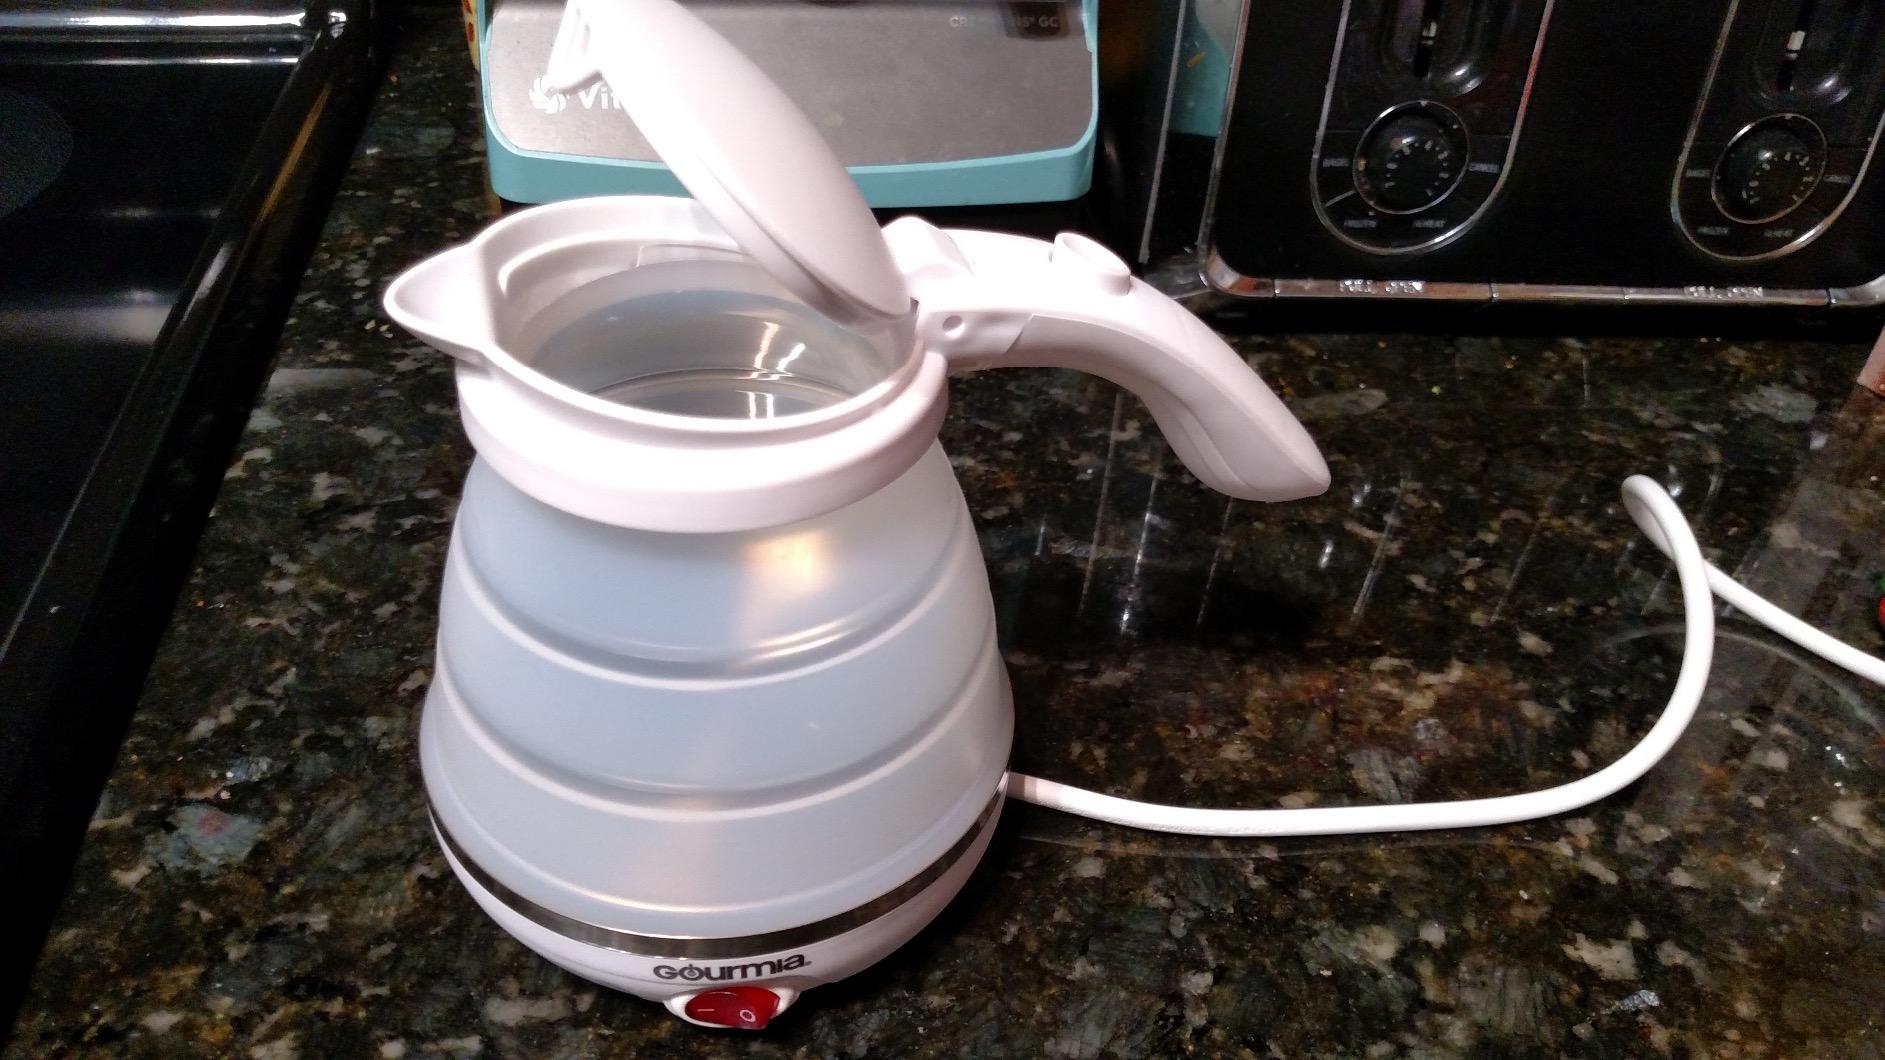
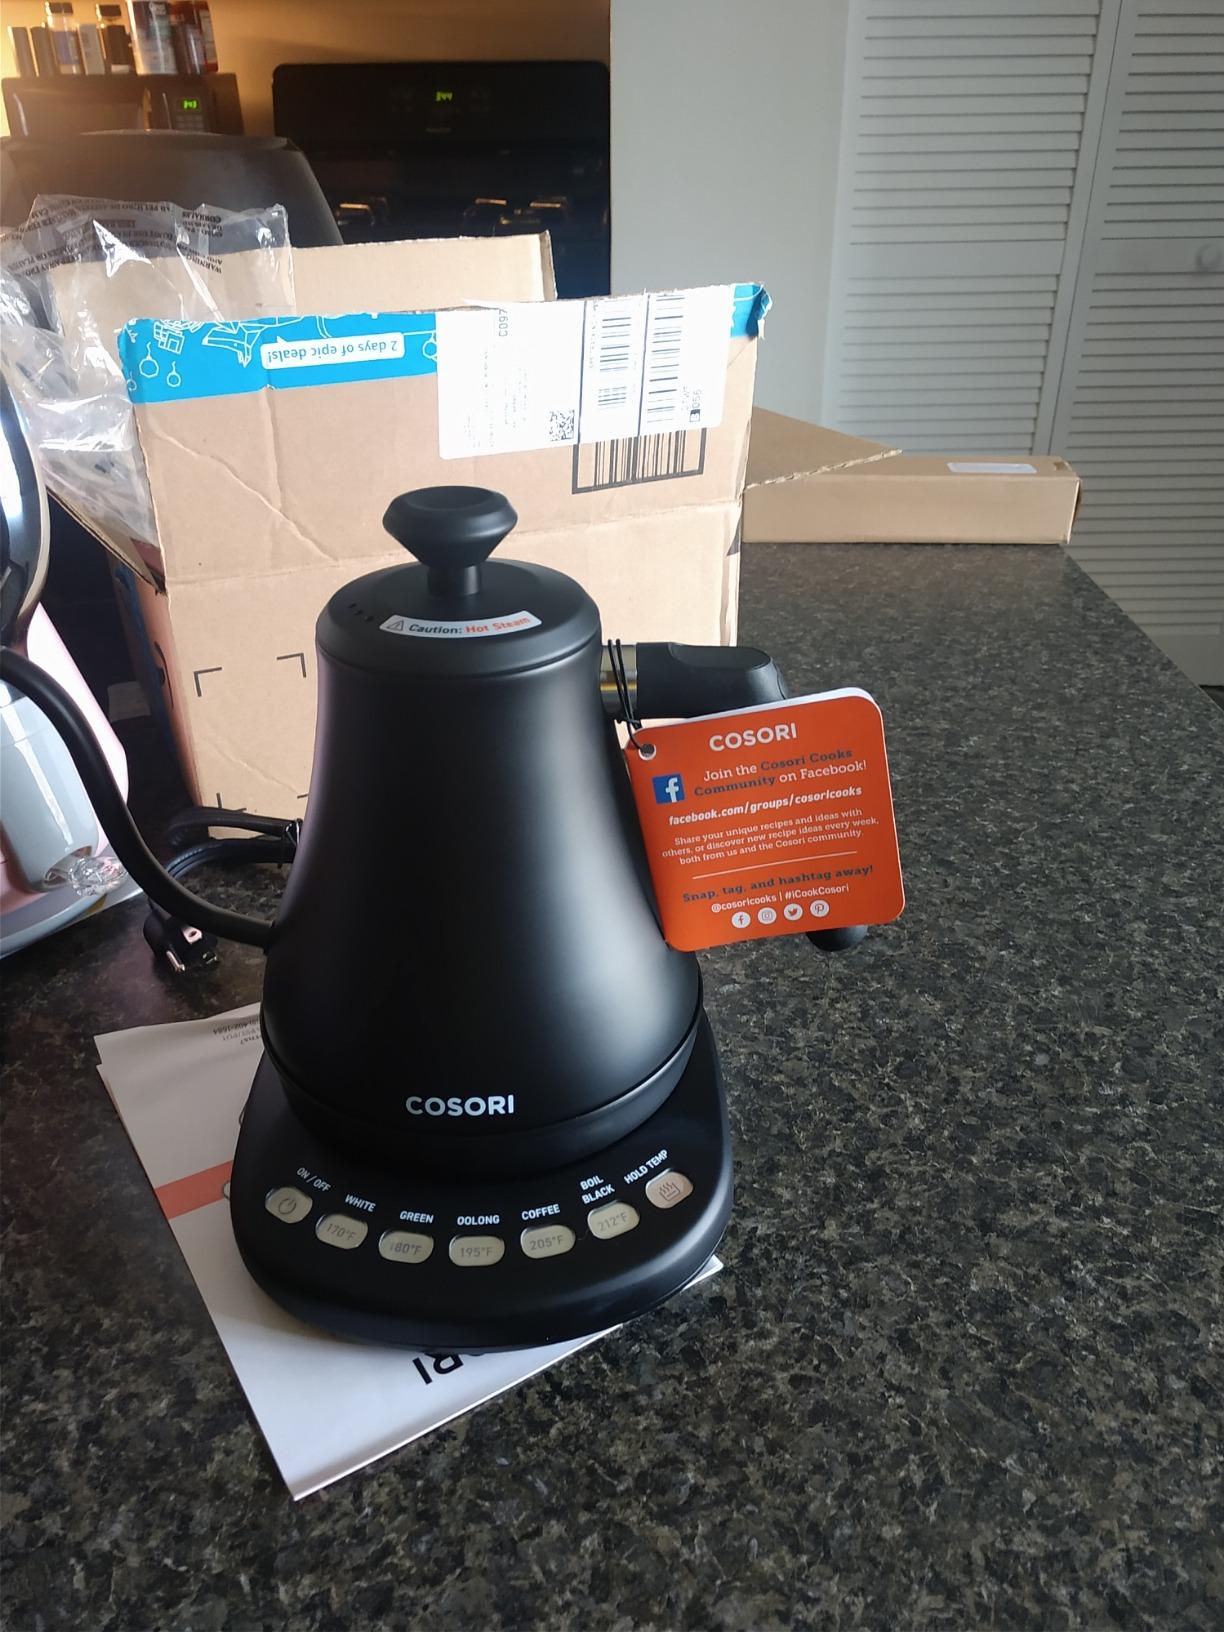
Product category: items_kettle
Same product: no